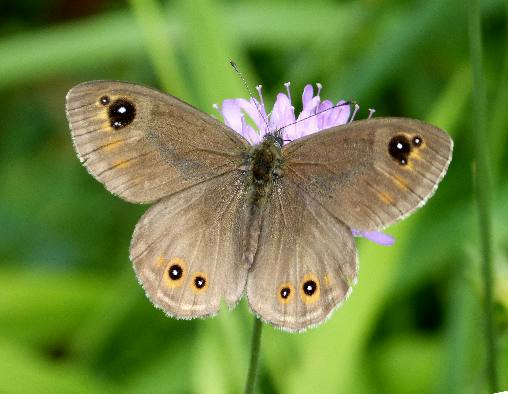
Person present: No